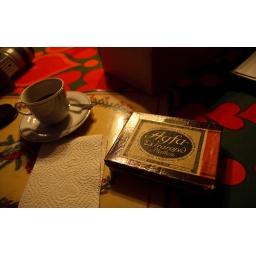
Grandpa went and fetched a box full of old glass plates photographed mostly by my grandpas older brother.